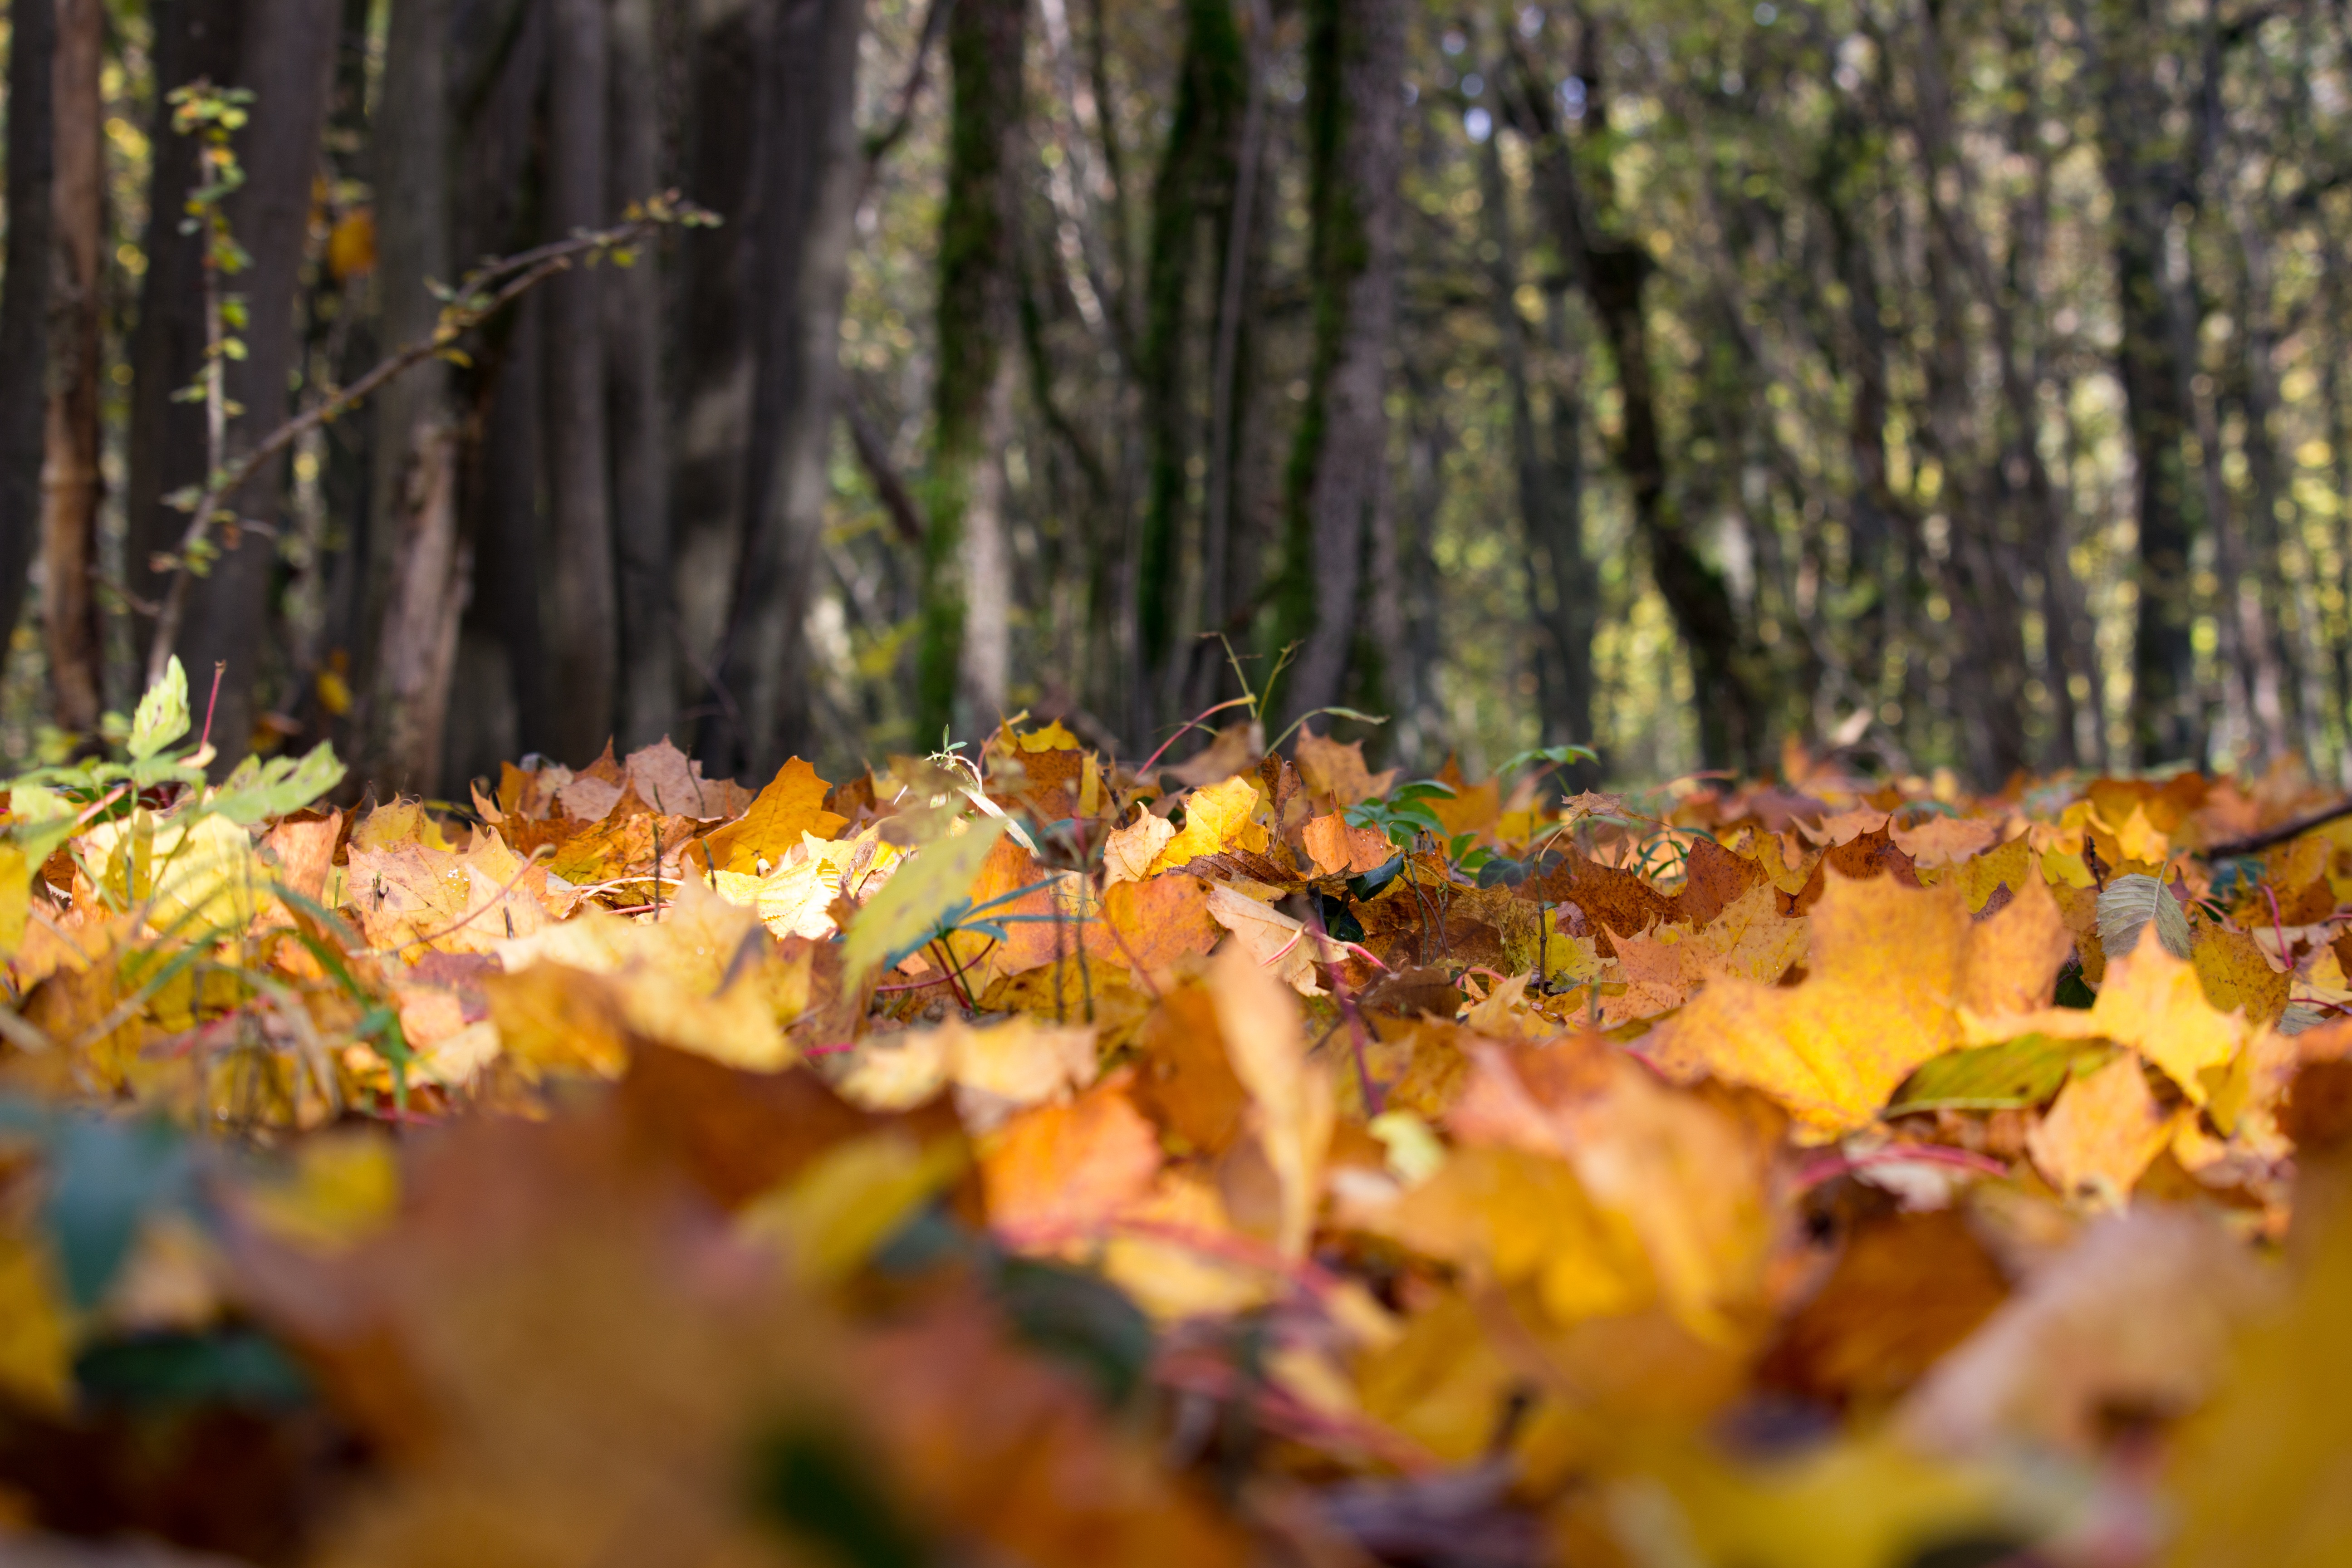
tree, nature, forest, branch, plant, sunlight, leaf, flower, color, autumn, yellow, flora, season, leaves, deciduous, woodland, habitat, ecosystem, natural environment, woody plant, land plant, autumn run